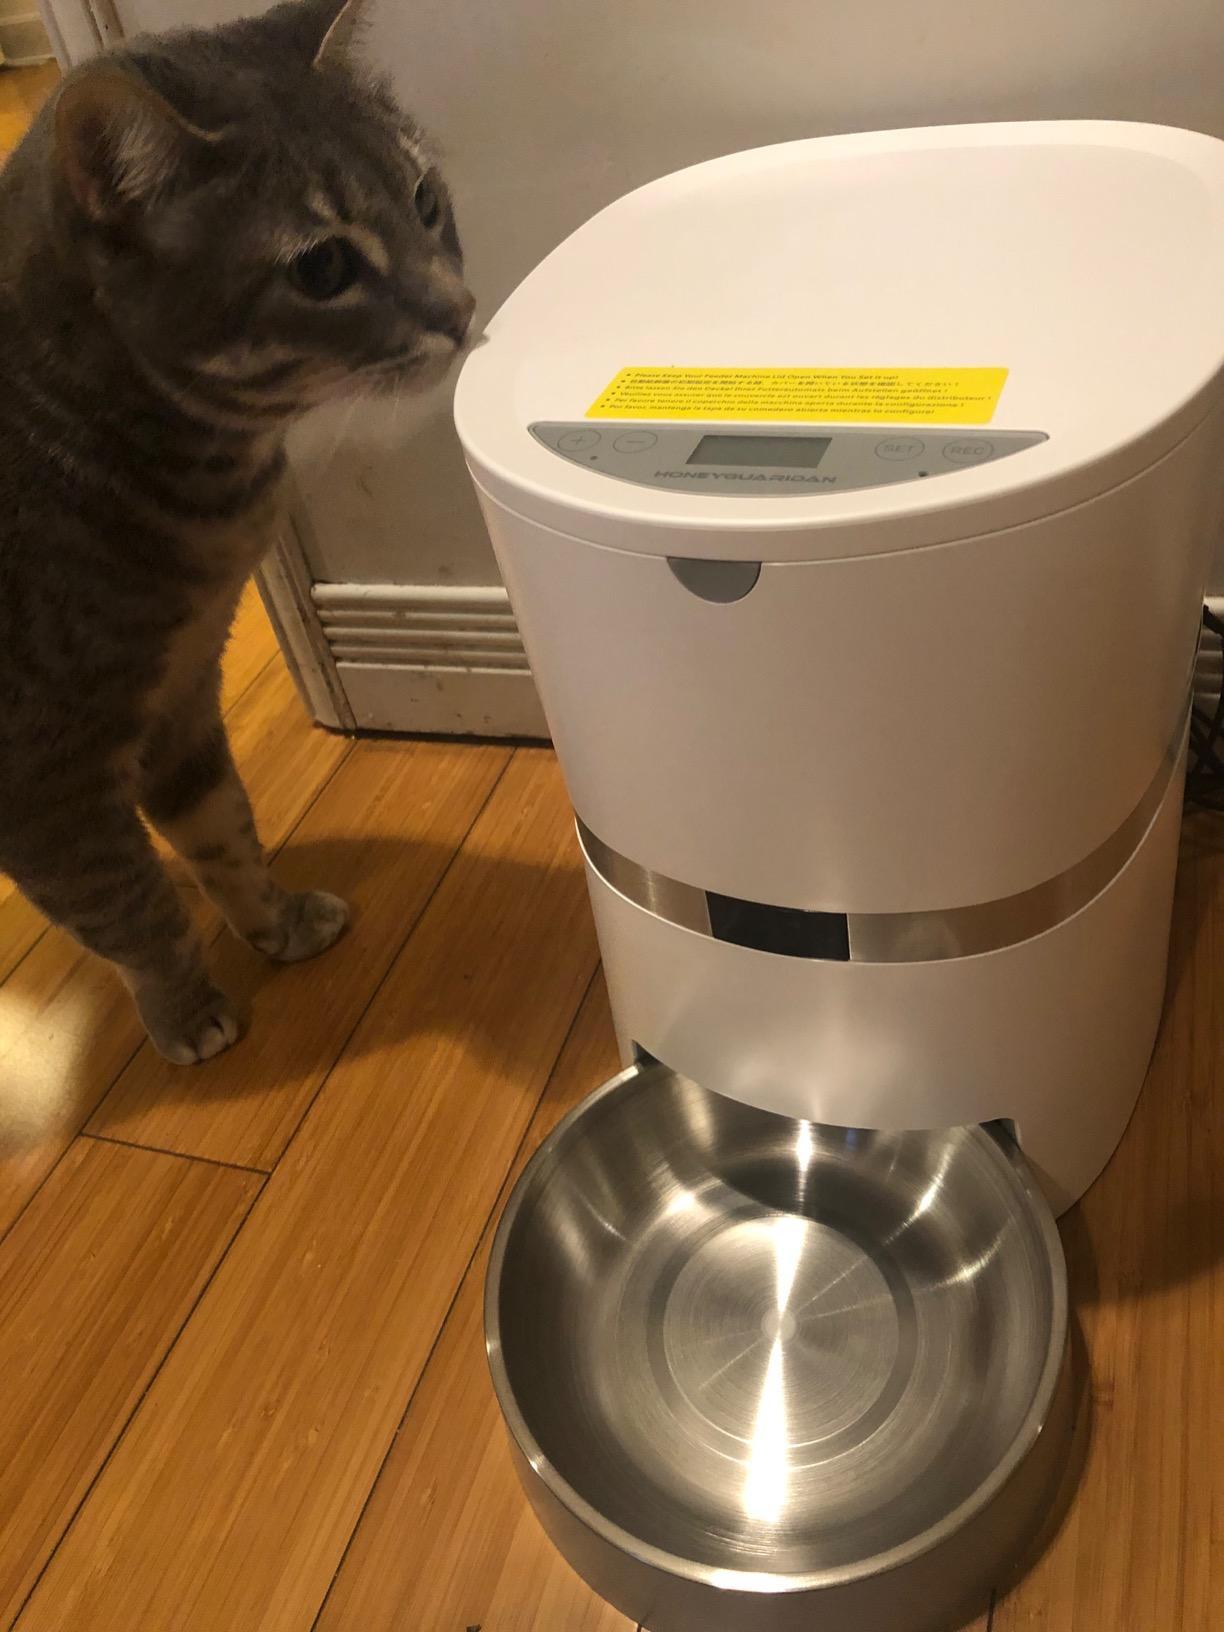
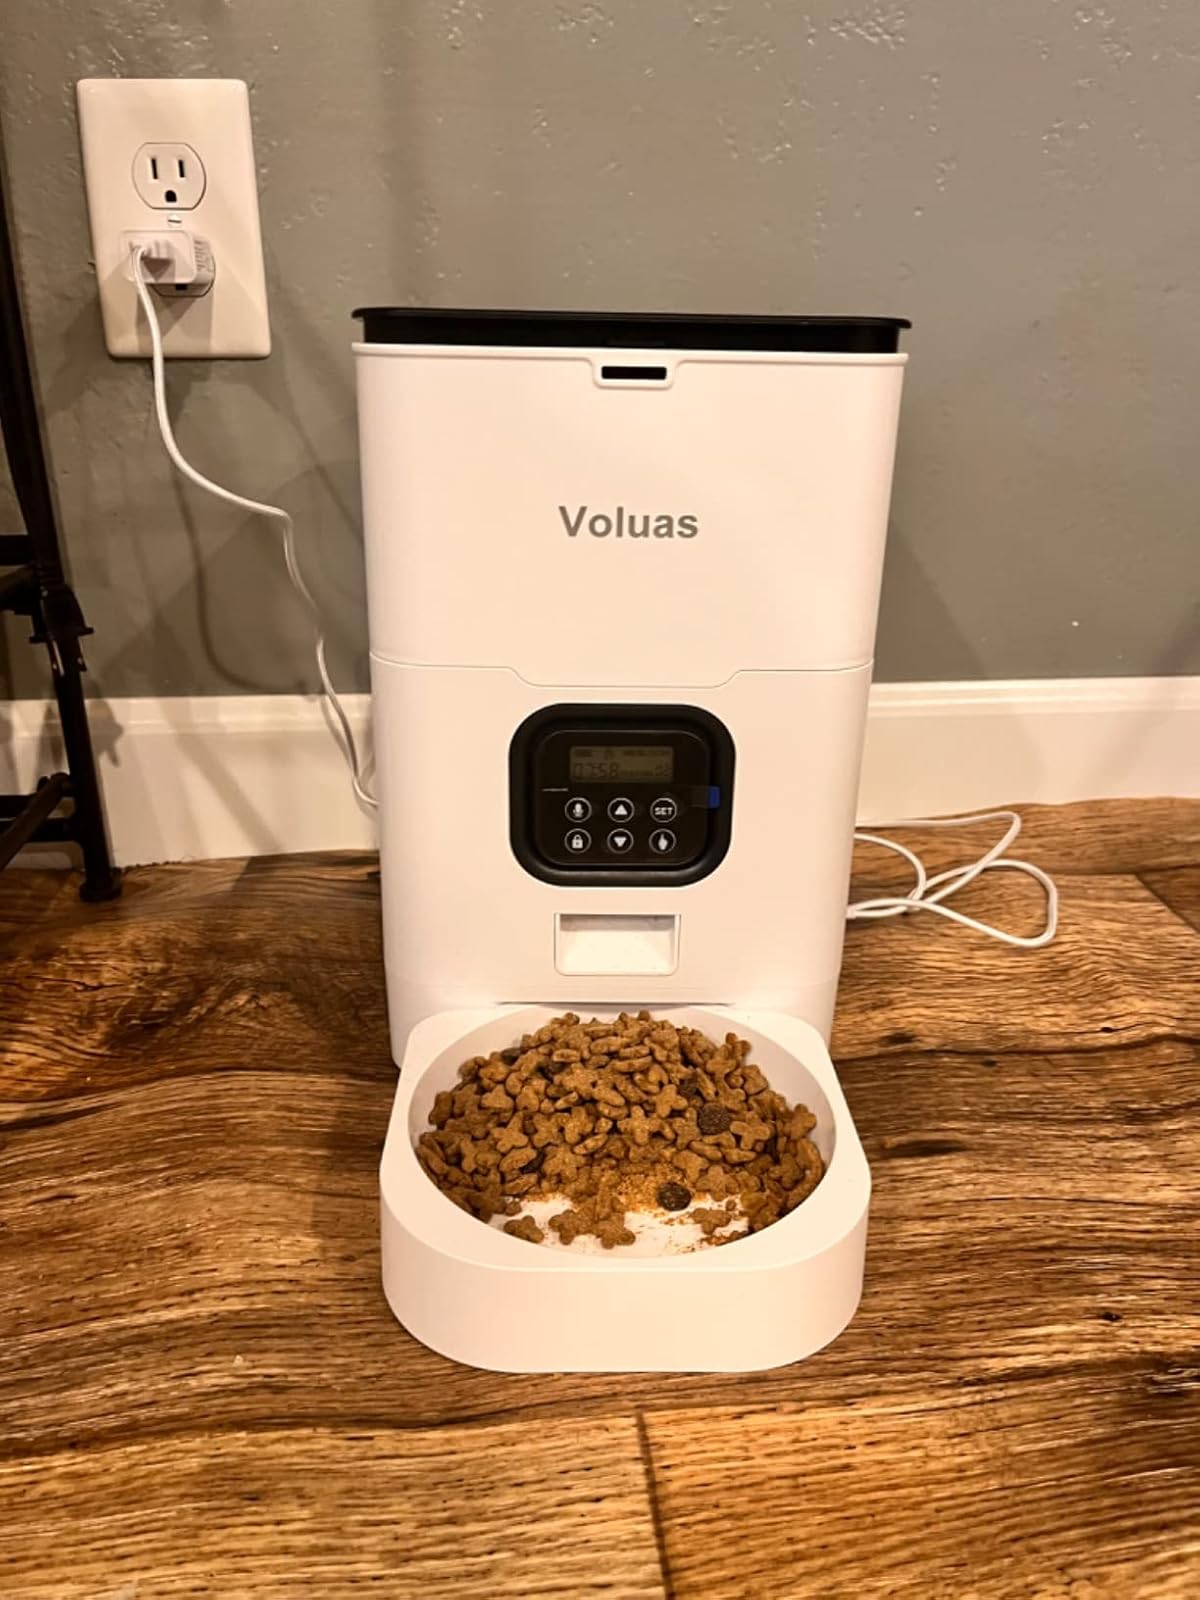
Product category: items_feeder
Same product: no